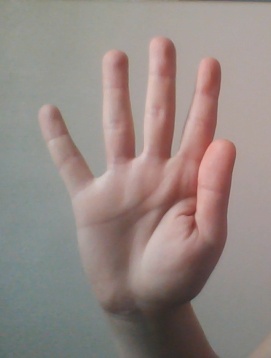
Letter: sheen